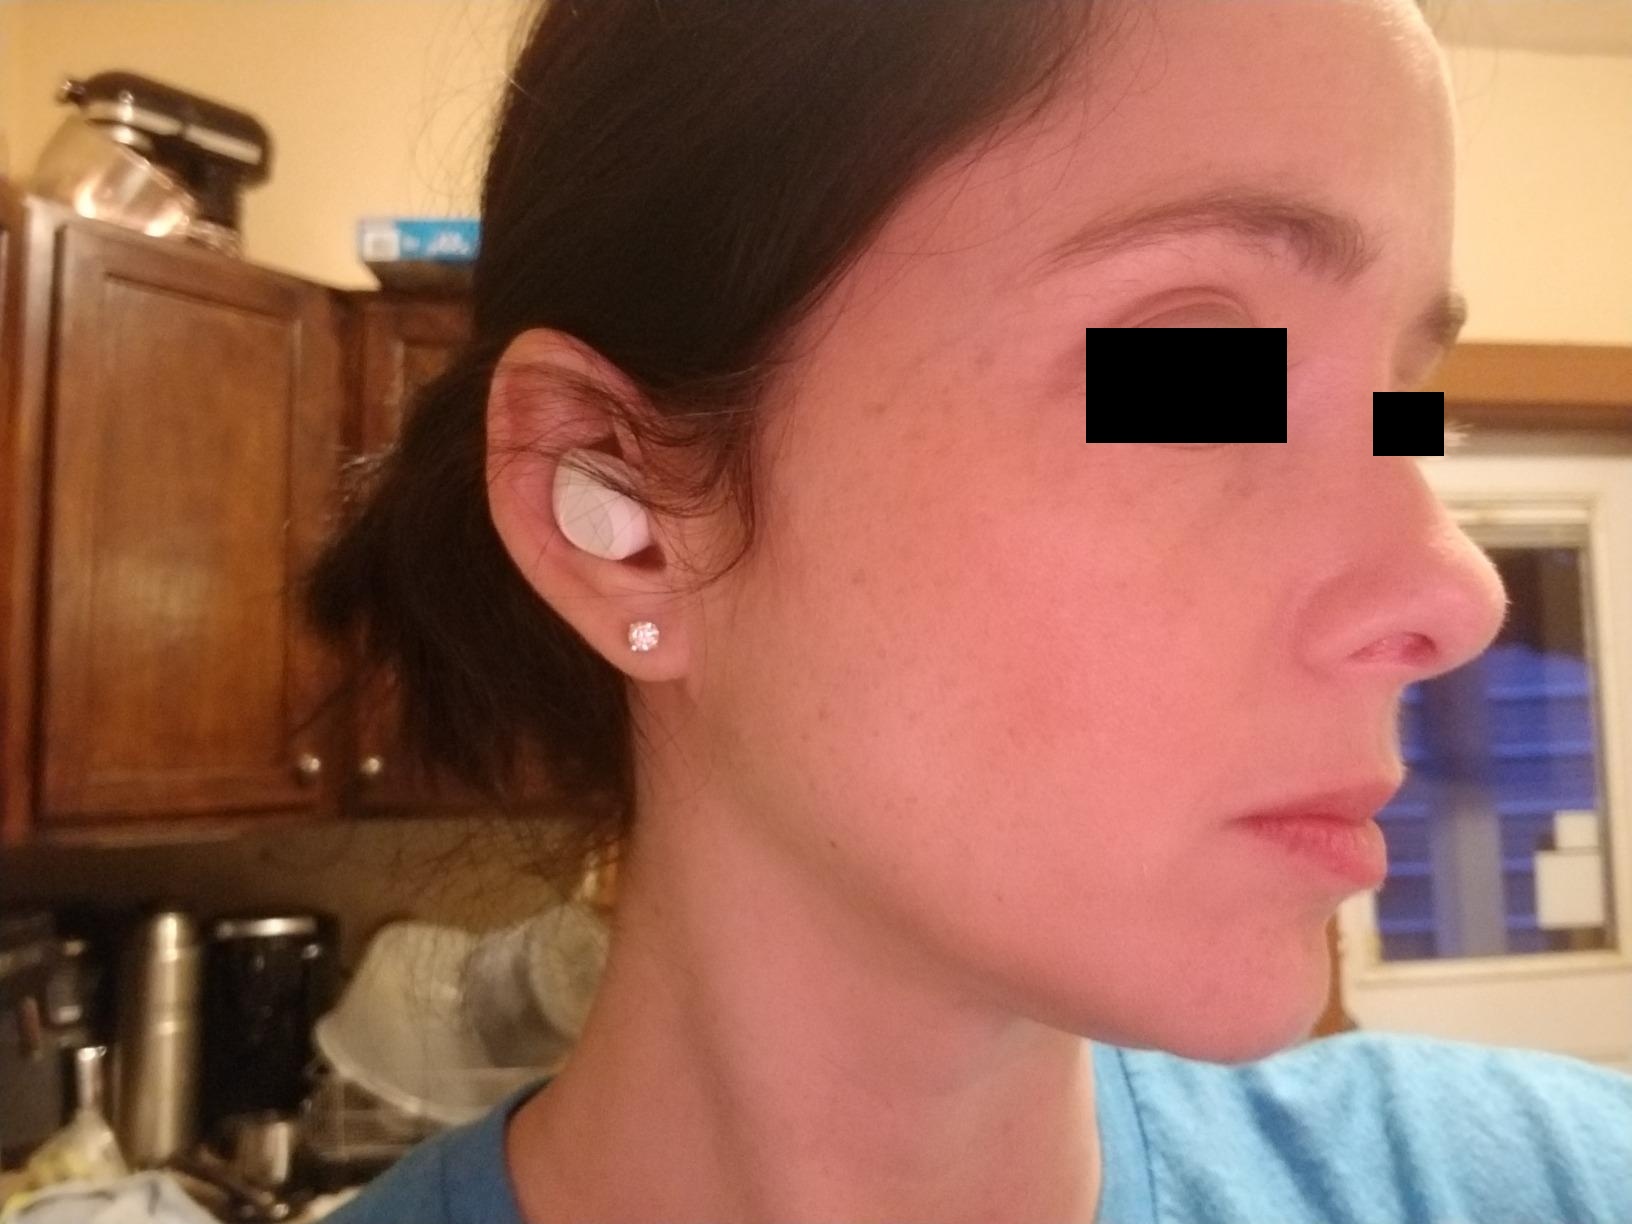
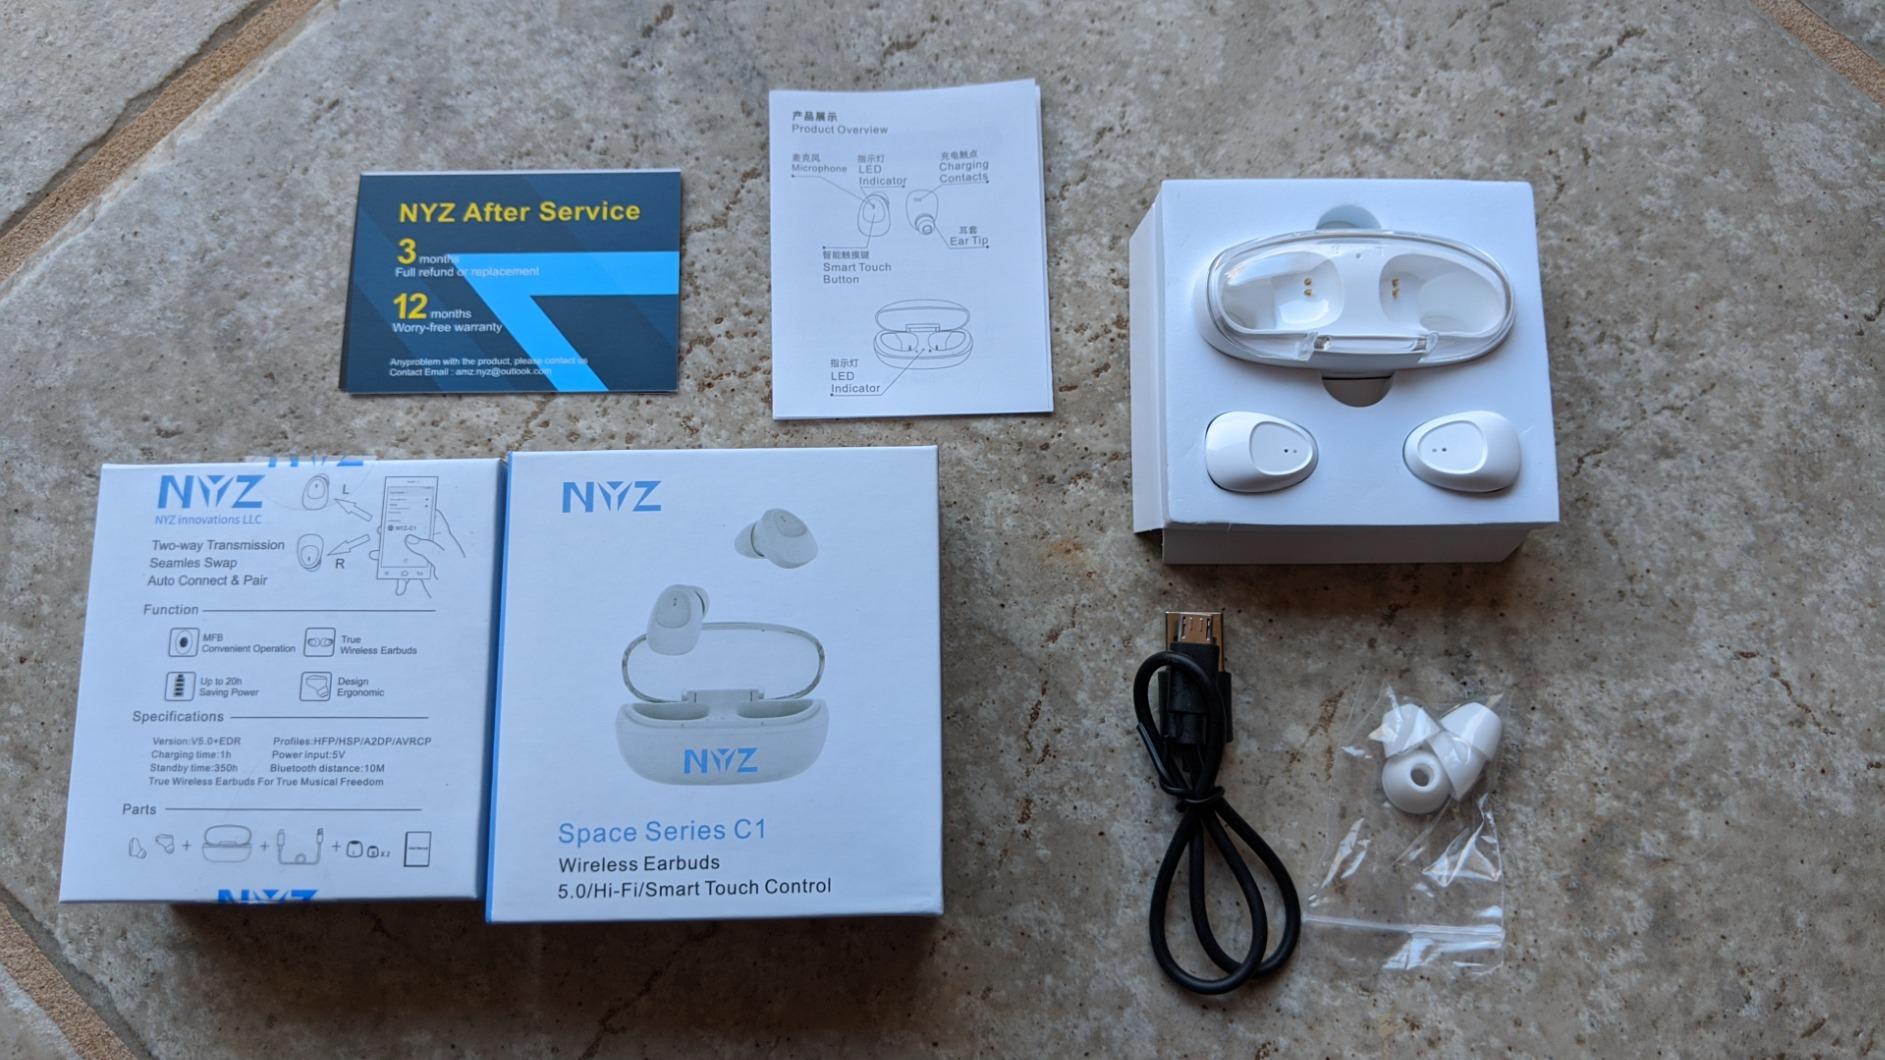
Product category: earbuds
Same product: yes